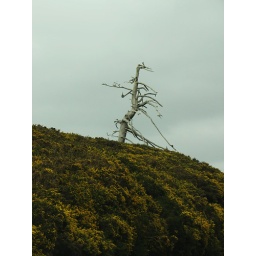
Lone tree on a hill of gorse. Whiskey Run in Bandon, Oregon.